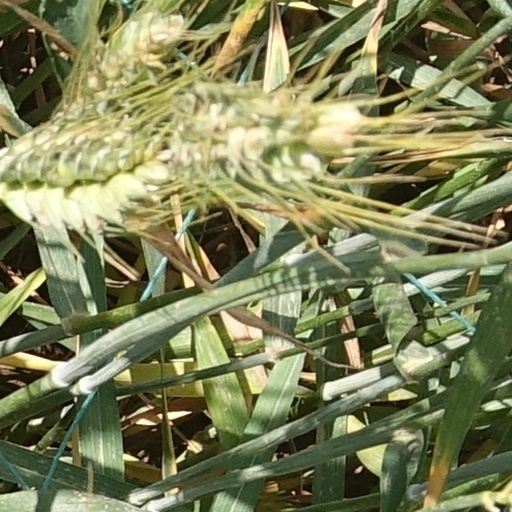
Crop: wheat